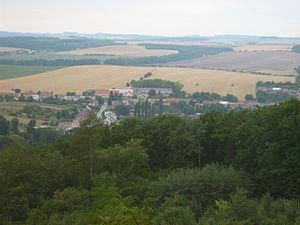
Čechy pod Kosířem est une commune du district de Prostějov, dans la région d'Olomouc, en République tchèque. Sa population s'élevait à 1 026 habitants en 2018.